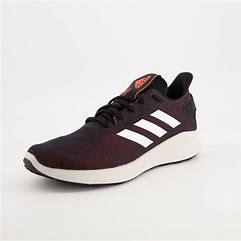
Brand: Adidas
Model: Sensebounce